Military chaplain

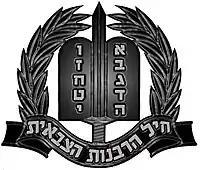
The Israeli Defense Force (IDF) Rabbinate Corps Insignia

Germany had a tradition of appointing Catholic and Evangelical military chaplains and Jewish military field rabbis. This was continued in the Army and Navy of the Wehrmacht, for the Roman Catholic and Protestant denominations only. A total of 95% of all Germans being Christian, German soldiers during Nazi times continued to belong to the churches and had the words "Gott mit uns" ("God with us") on the belt buckles of every Army and Navy enlisted men and non-commissioned officers. Despite this proportion of Christians, the totalitarian national socialistic government of the German Reich tried to weaken the authority and influence of the churches over their German adherents. Besides the international "Jewish question", the international character of the Catholic church was another challenge. A few Catholics who devoutly resisted the Nazis, suffered imprisonment and hardship. The case was solved by the Reichskonkordat (1933) between the Holy See and Nazi Germany. The government of the German Reich early established a pastoral ministry for the German Army and the Reichskonkordat settled the appointment of an Army bishop. Therefore, the military chaplains could more freely operate out of the Catholic hierarchy. Franz Justus Rarkowski, S.M., became ordained the Catholic military Field Bishop ("Feldbischof") of Nazi Germany in 1938 until 1945.